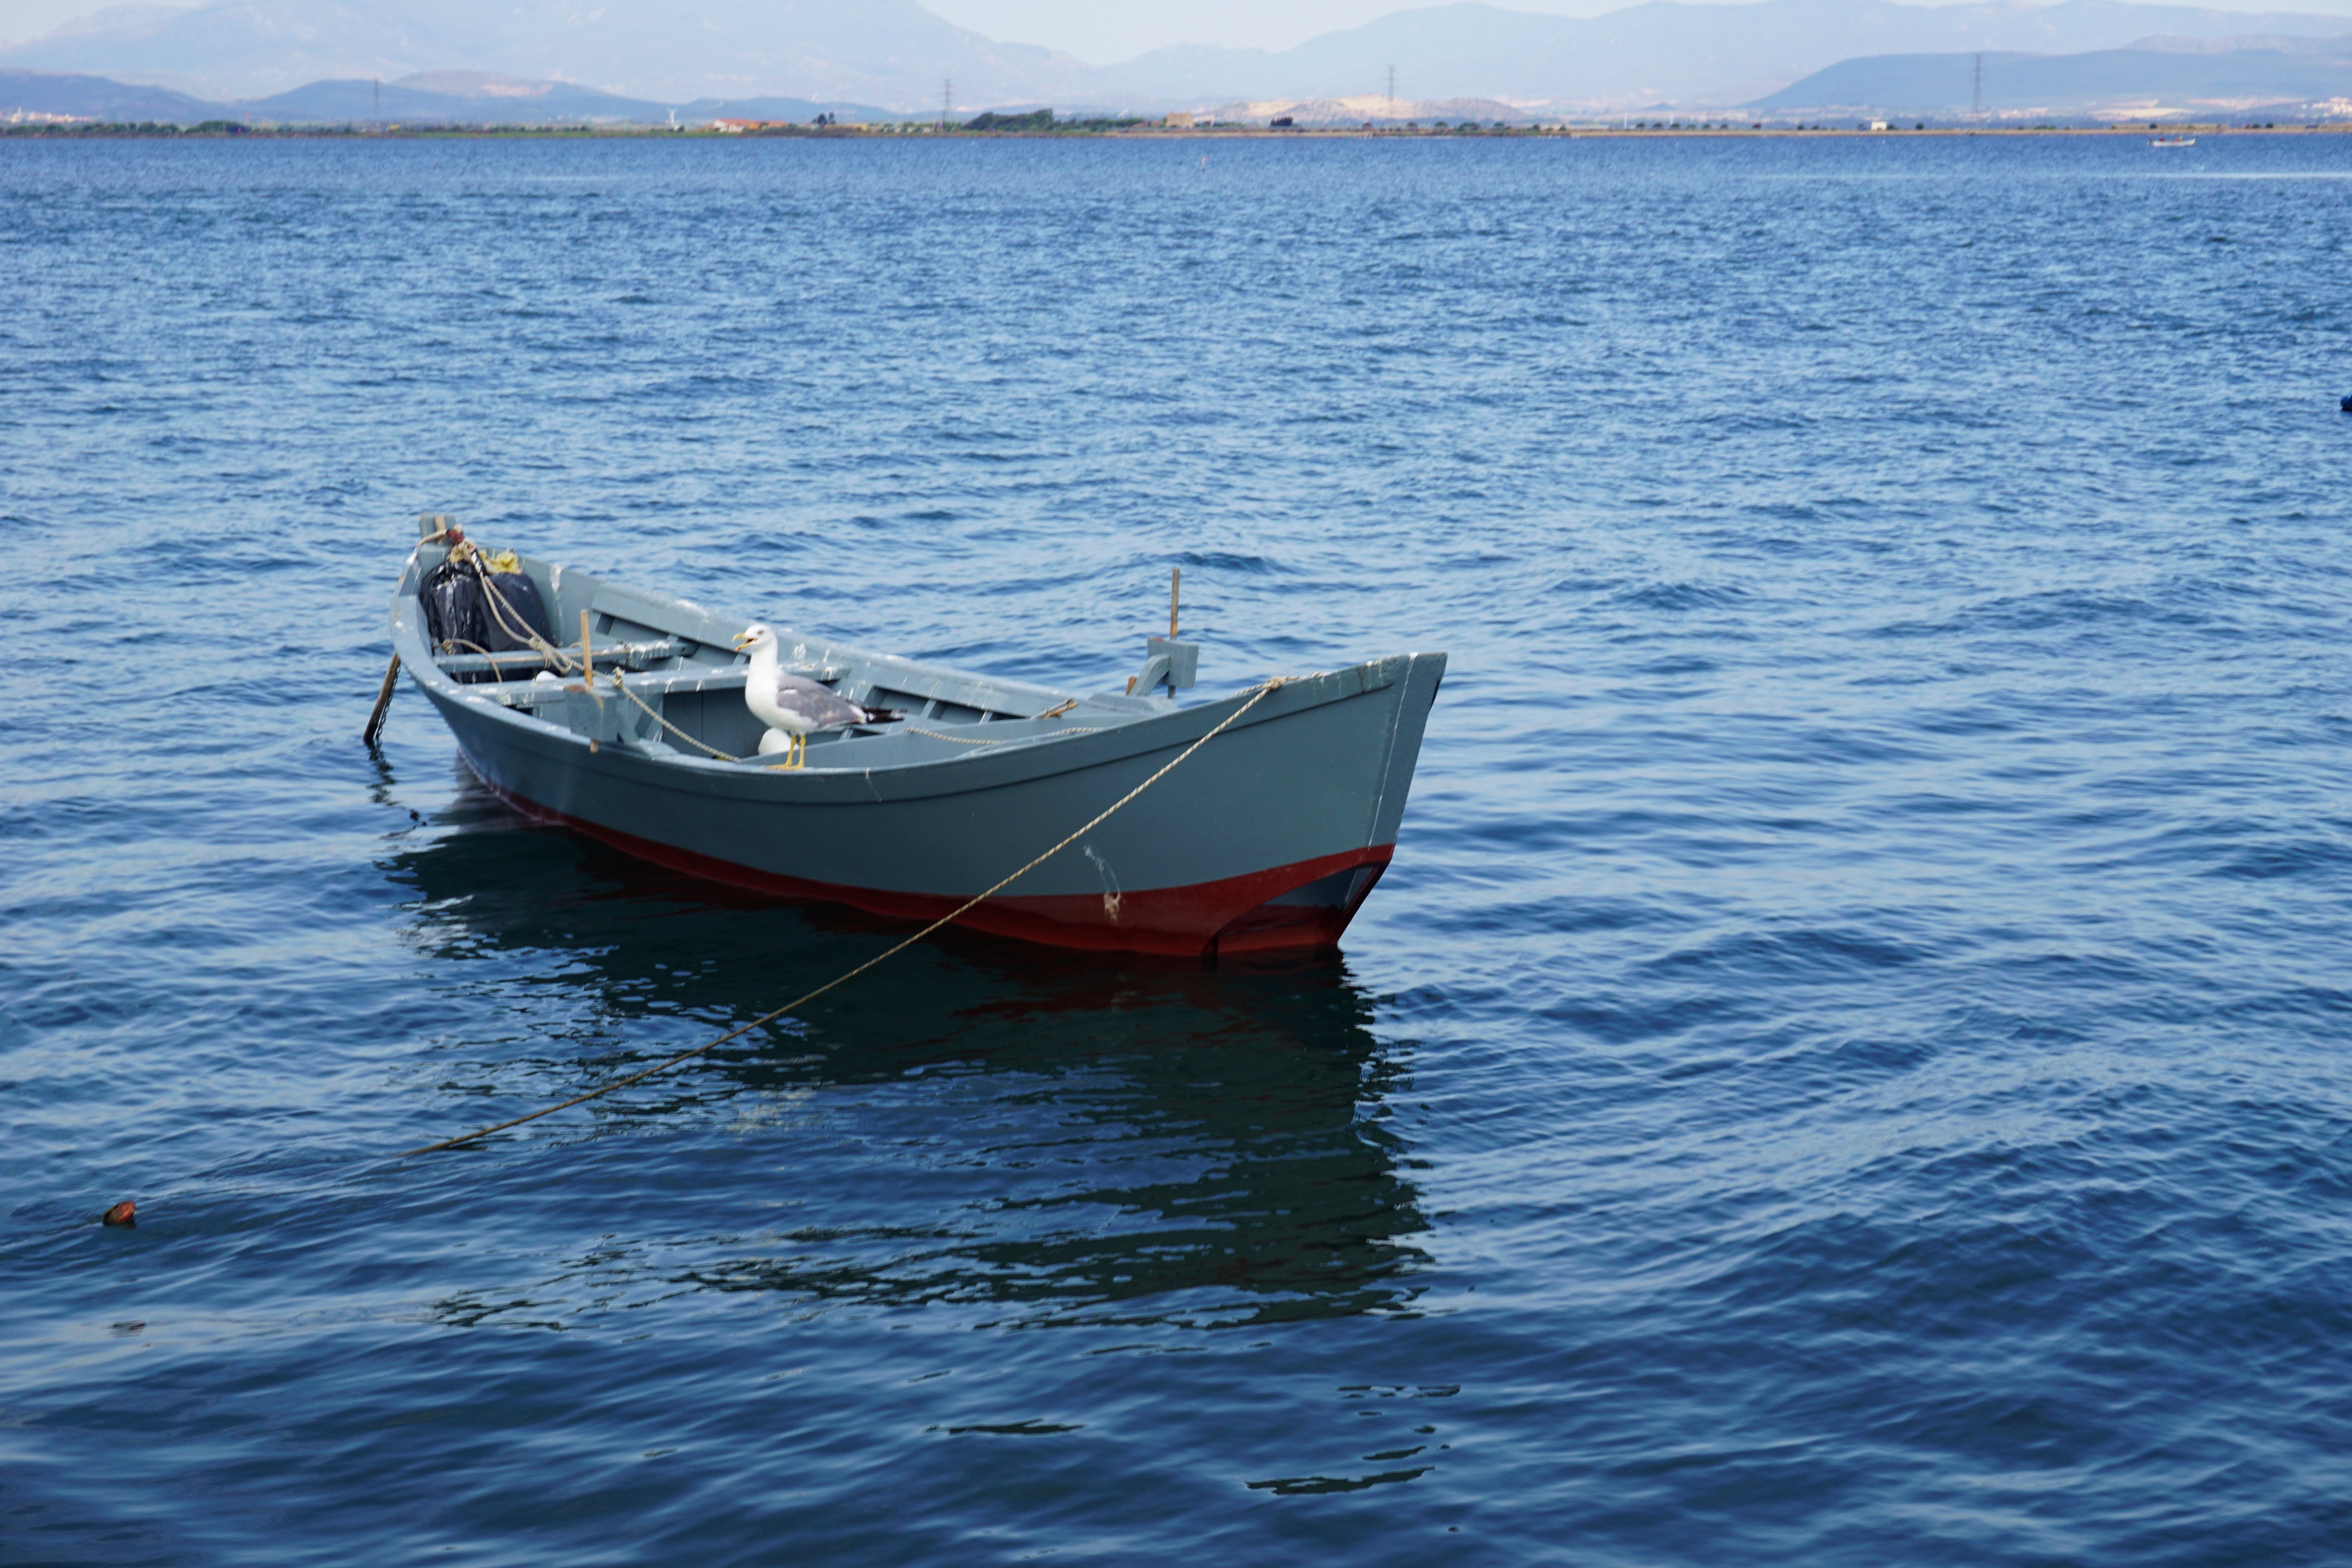
sea, coast, water, mooring, boat, seagull, tranquility, vehicle, yacht, color, bay, italy, blue, sailboat, small boat, motorboat, colors, boating, boats, watercraft, porto, sardinia, fishing vessel, dinghy, remi, skiff, watercraft rowing